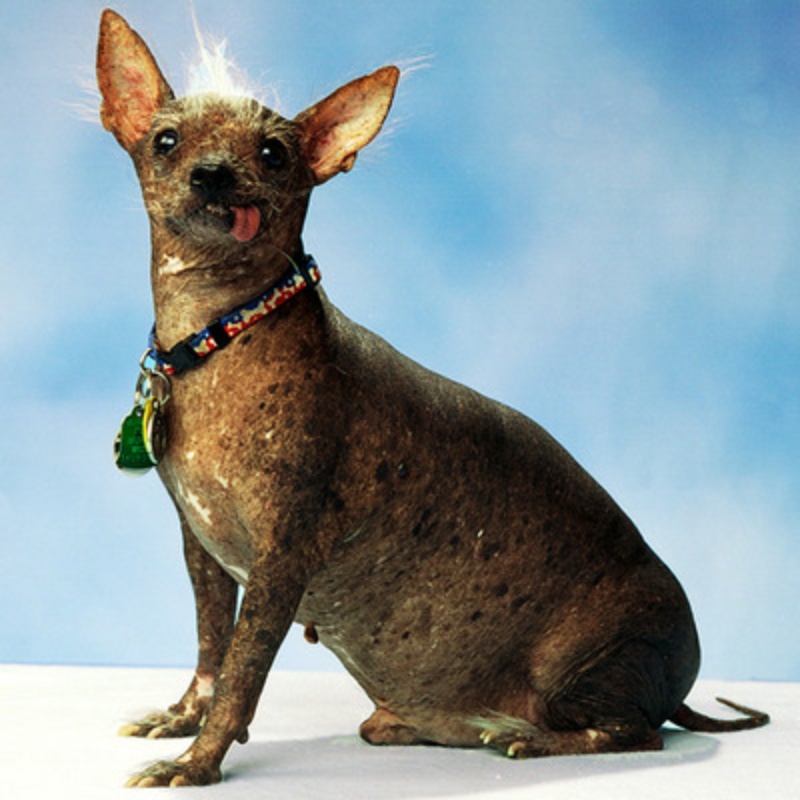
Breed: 234-n000093-Chinese_Crested_Dog